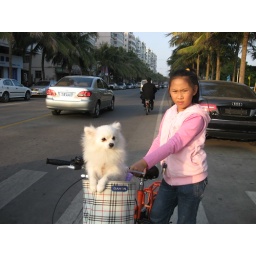
A young girl giving her dog a ride in style. Taken along the seaside park drive in Zhanjiang.